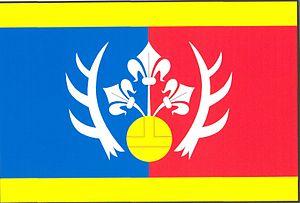
Cizkrajov est une commune du district de Jindřichův Hradec, dans la région de Bohême-du-Sud, en République tchèque. Sa population s'élevait à 513 habitants en 2020.